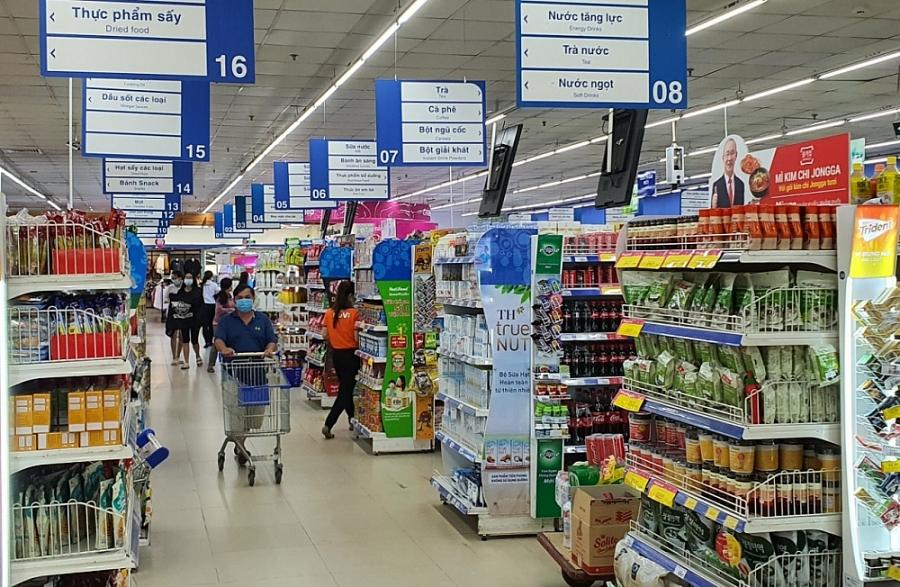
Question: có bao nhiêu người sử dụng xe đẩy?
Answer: có một người đàn ông đang sử dụng xe đẩy